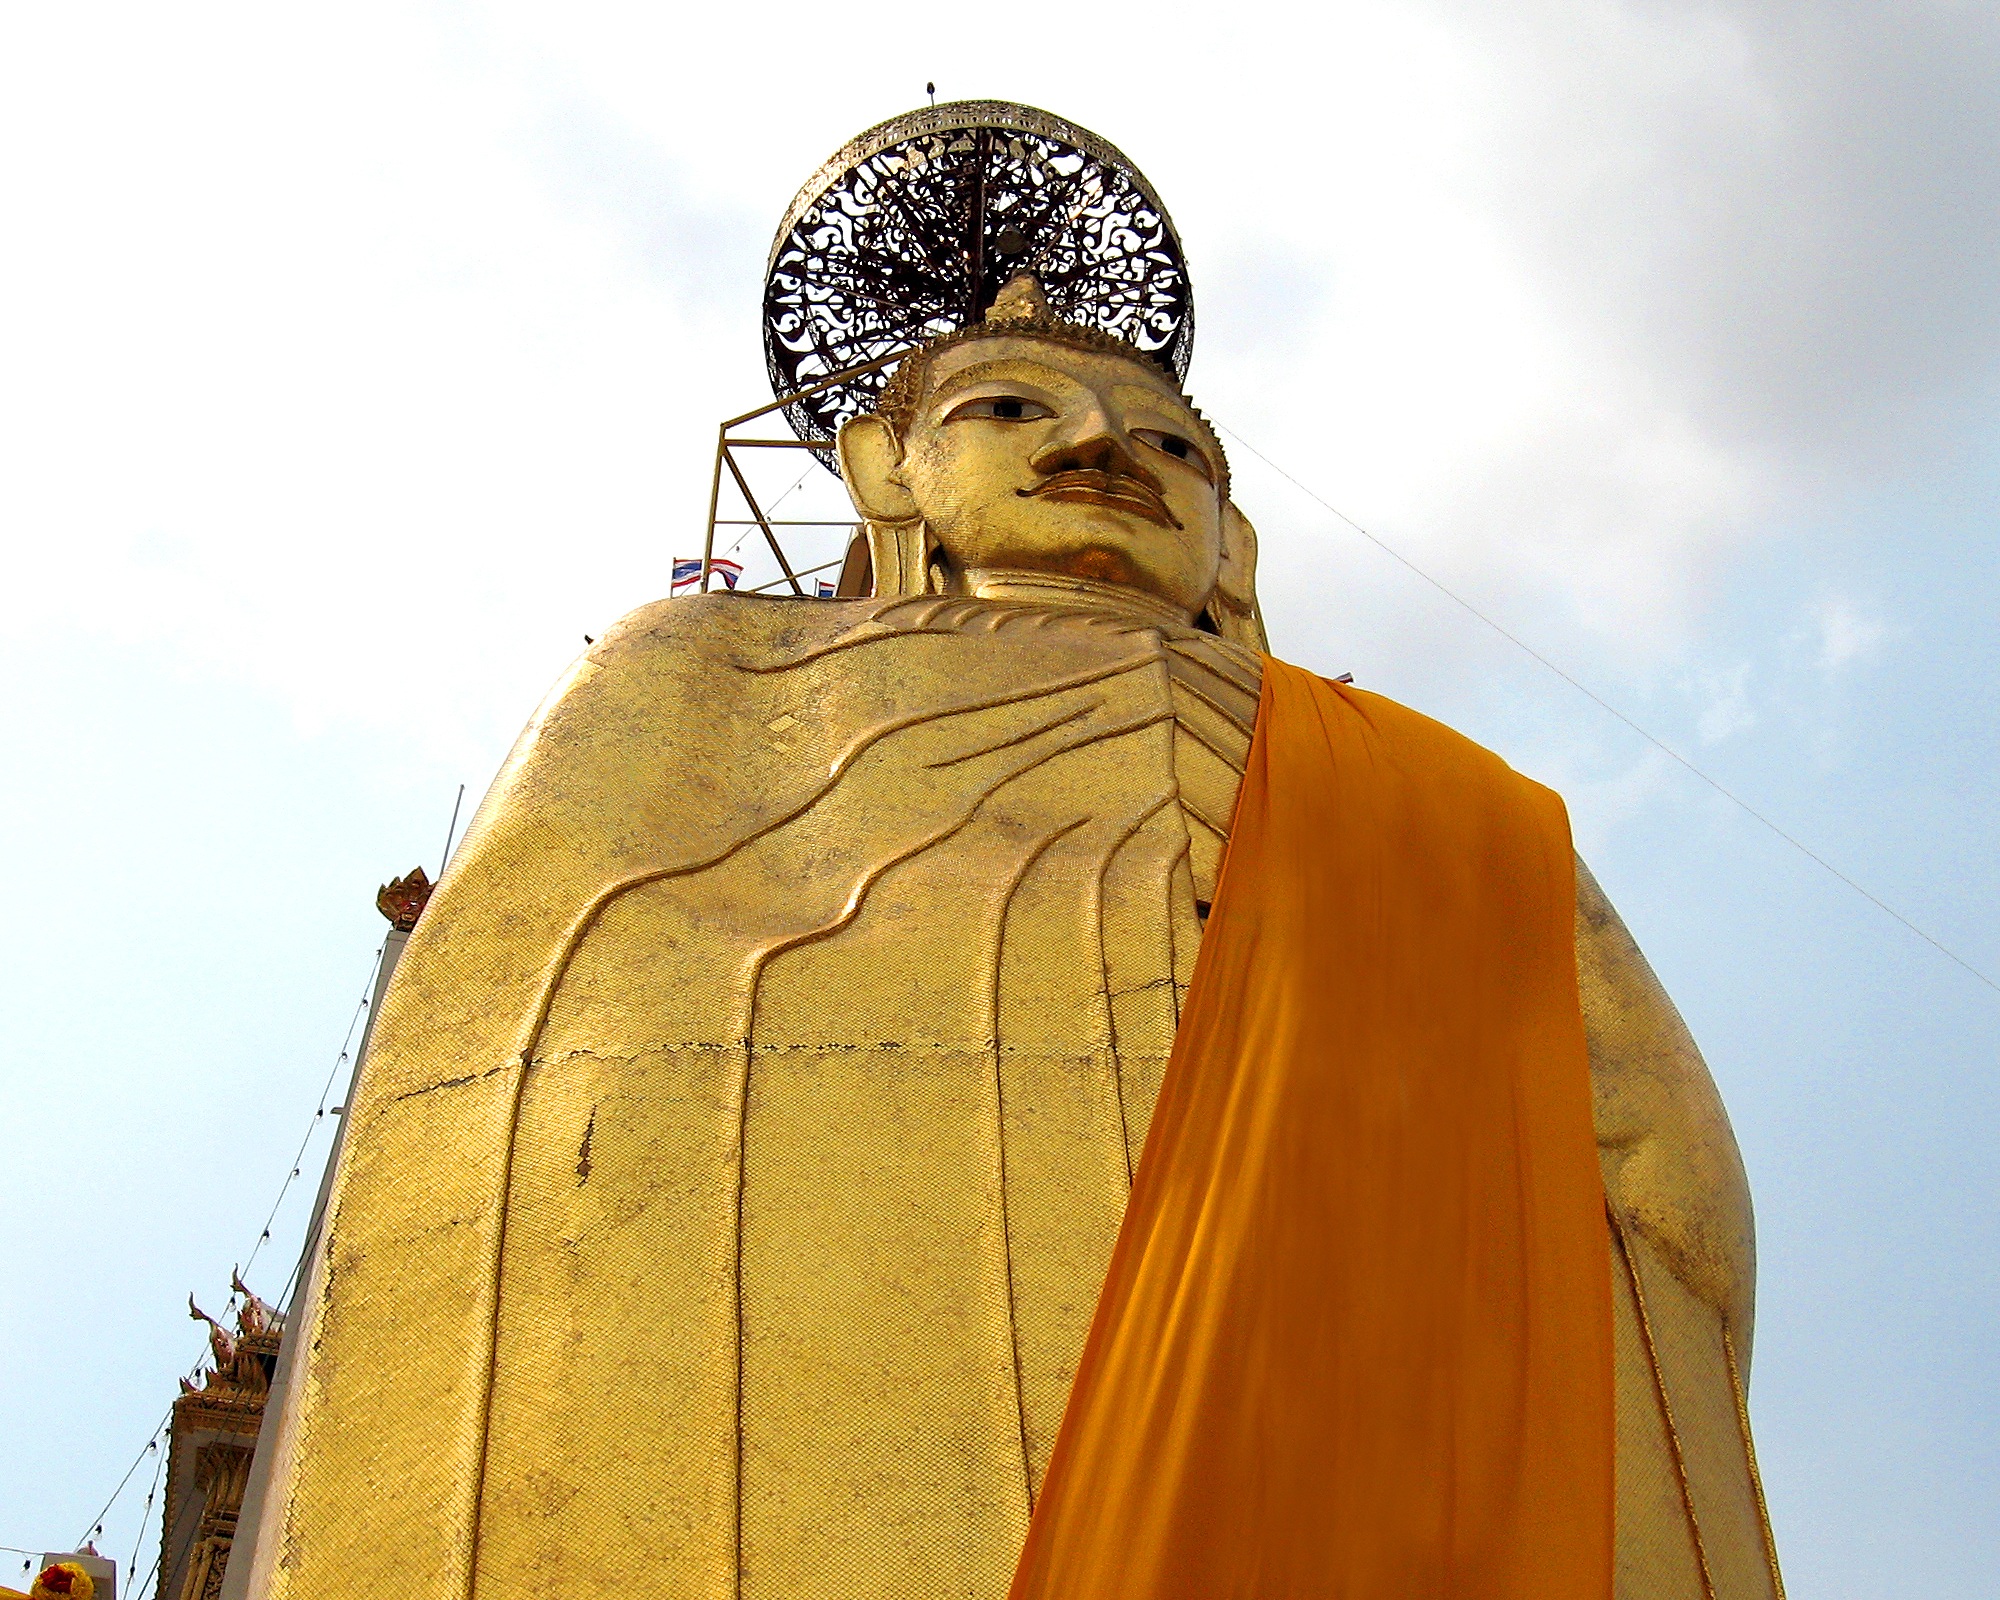
architecture, monument, travel, asian, statue, buddhist, buddhism, religion, asia, ancient, thailand, monarch, gold, temple, buddha, culture, bangkok, thai, traditional, pagoda, wat, destinations, gautama buddha, buddhist temples